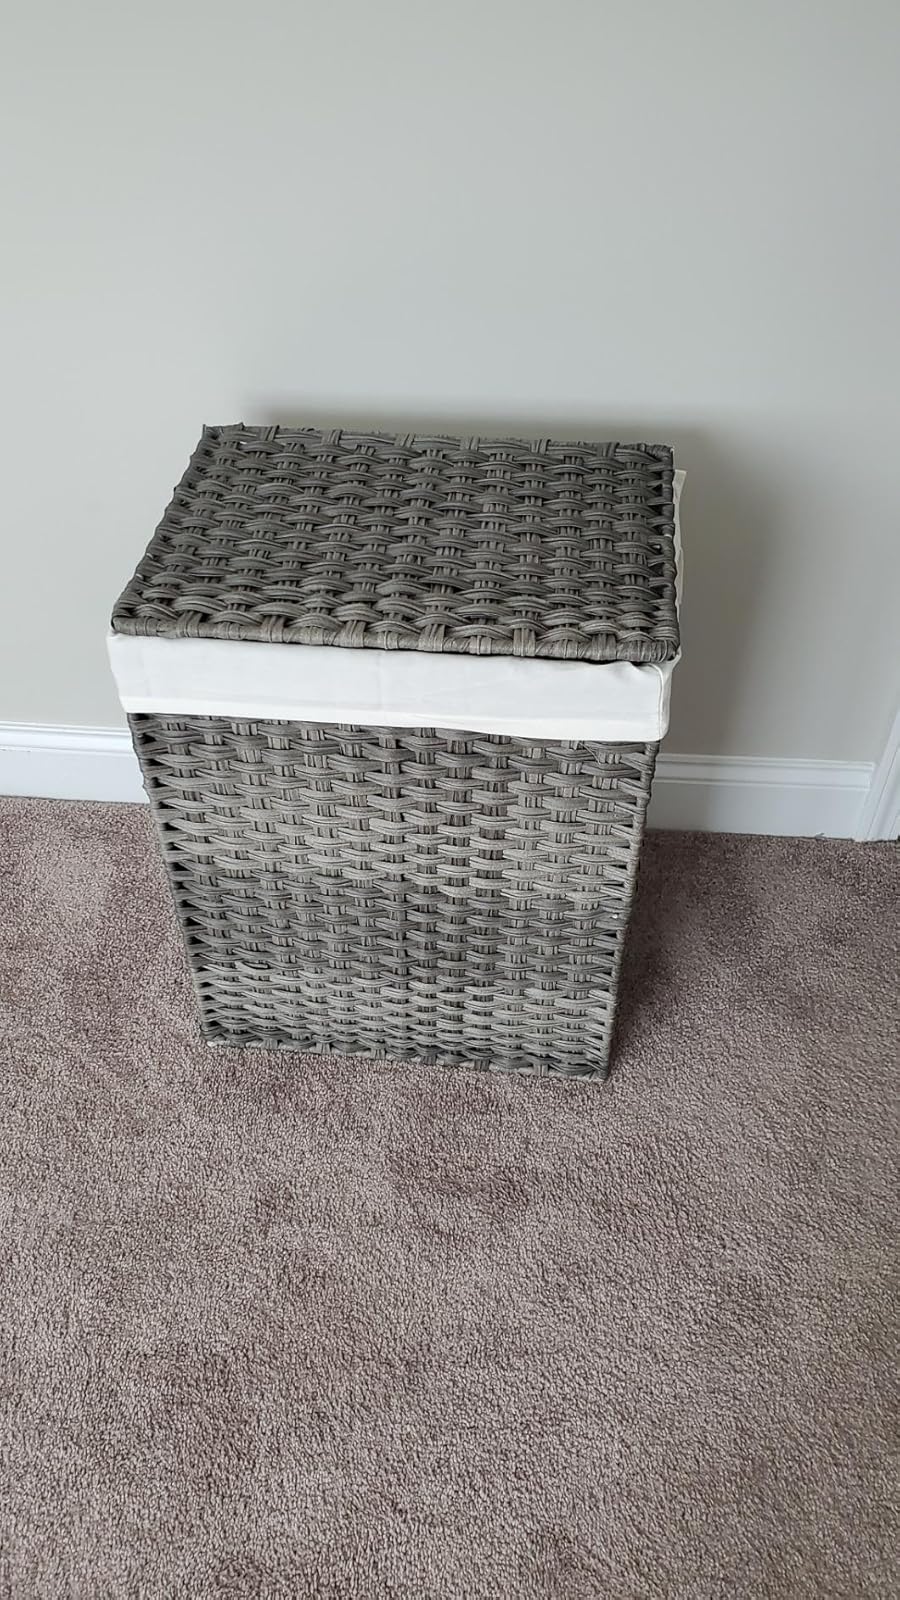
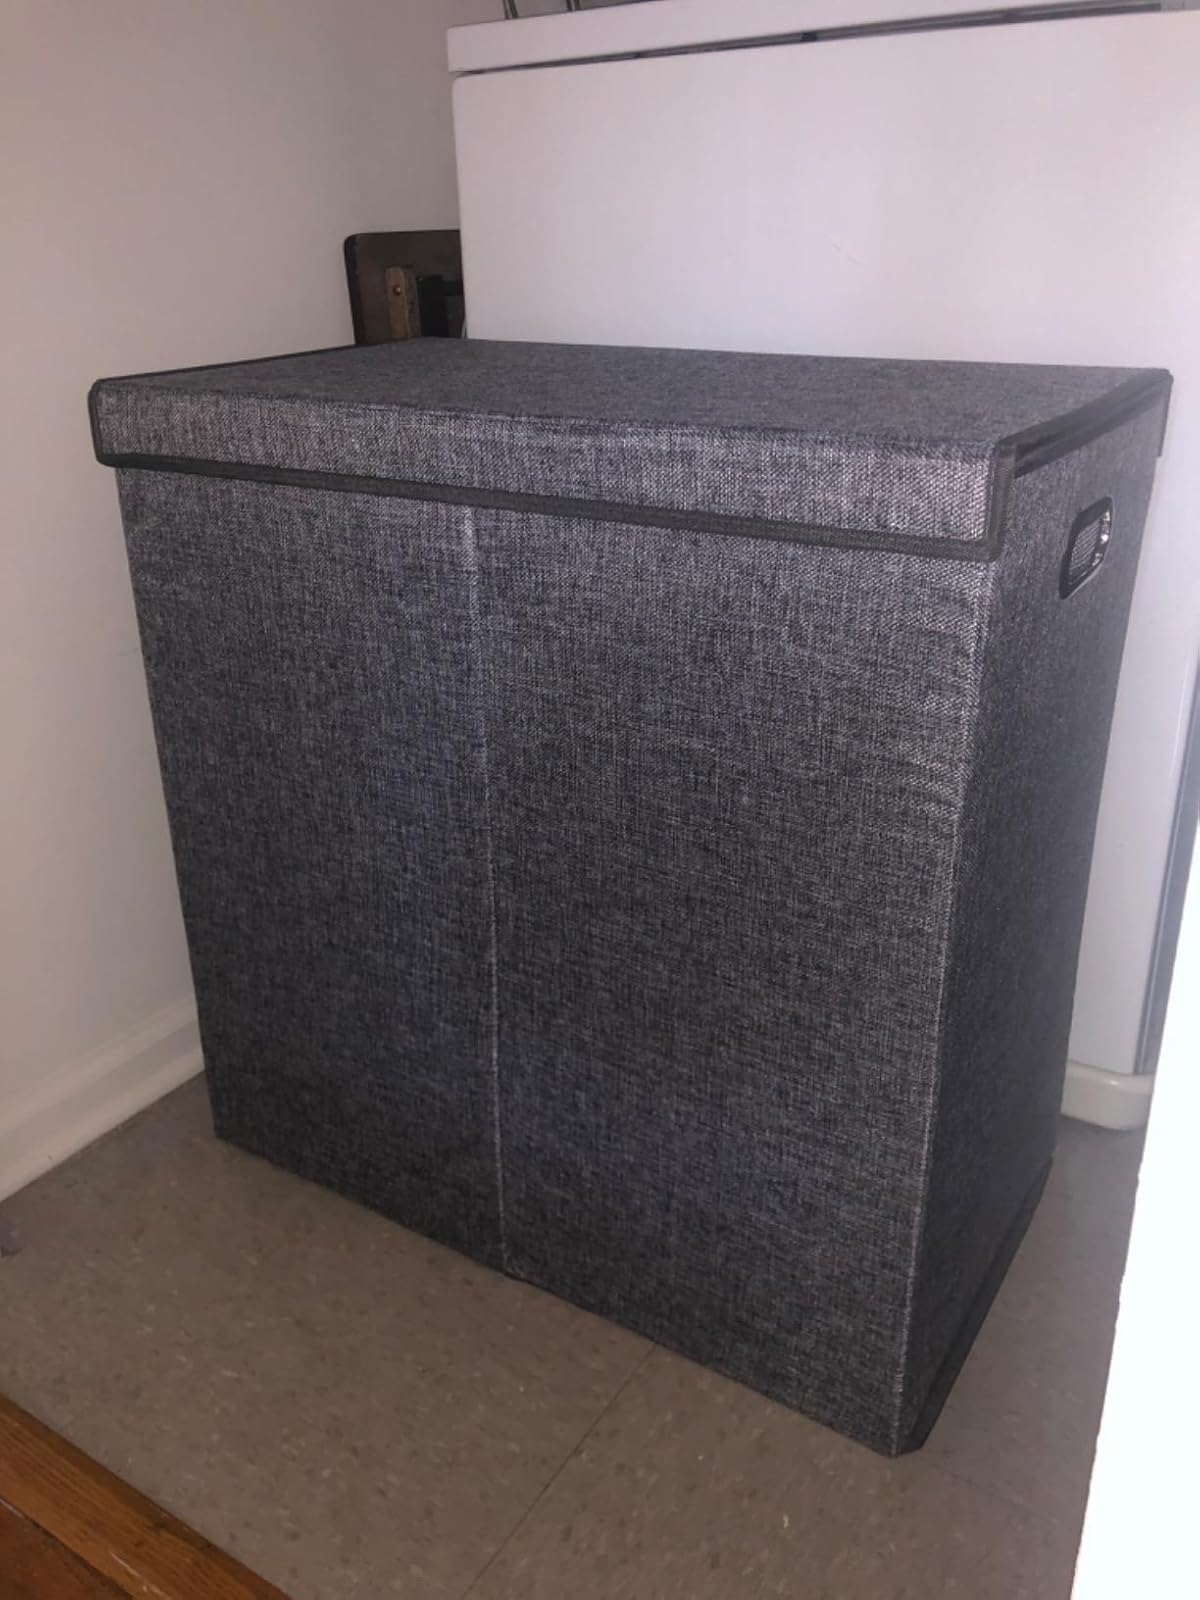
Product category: items_hamper
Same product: no